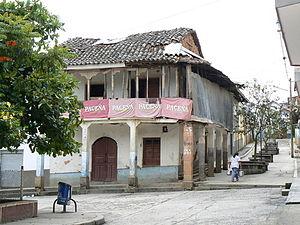
Irupana est une ville de Bolivie dans le département de La Paz, siège de la municipalité du même nom.